Grampound with Creed

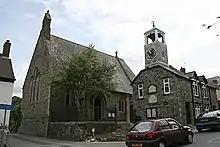
St Non church, Grampound

The ecclesiastical parish is in the Deanery and Hundred of Powder and in the Diocese of Truro. The parish church is in Creed village and is dedicated to St Crida. Much of the church is medieval, but the three-stage battlemented tower was added in 1733 and contains two medieval bells. The other Anglican church in the parish stands in Grampound and is dedicated to St Nun. There were also Wesleyan Methodist and Bible Christian chapels in Grampound.